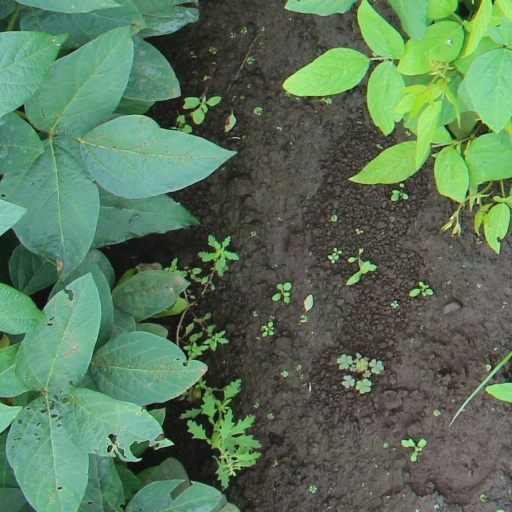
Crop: soybean